3 Day Test

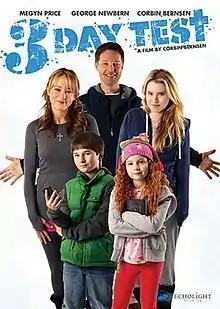

3 Day Test is a 2012 American comedy film directed and written by Corbin Bernsen and starring George Newbern, Megyn Price, and Bernsen. The film was released on November 6, 2012. The film was retitled in several overseas territories as "Home & Alone For Christmas".